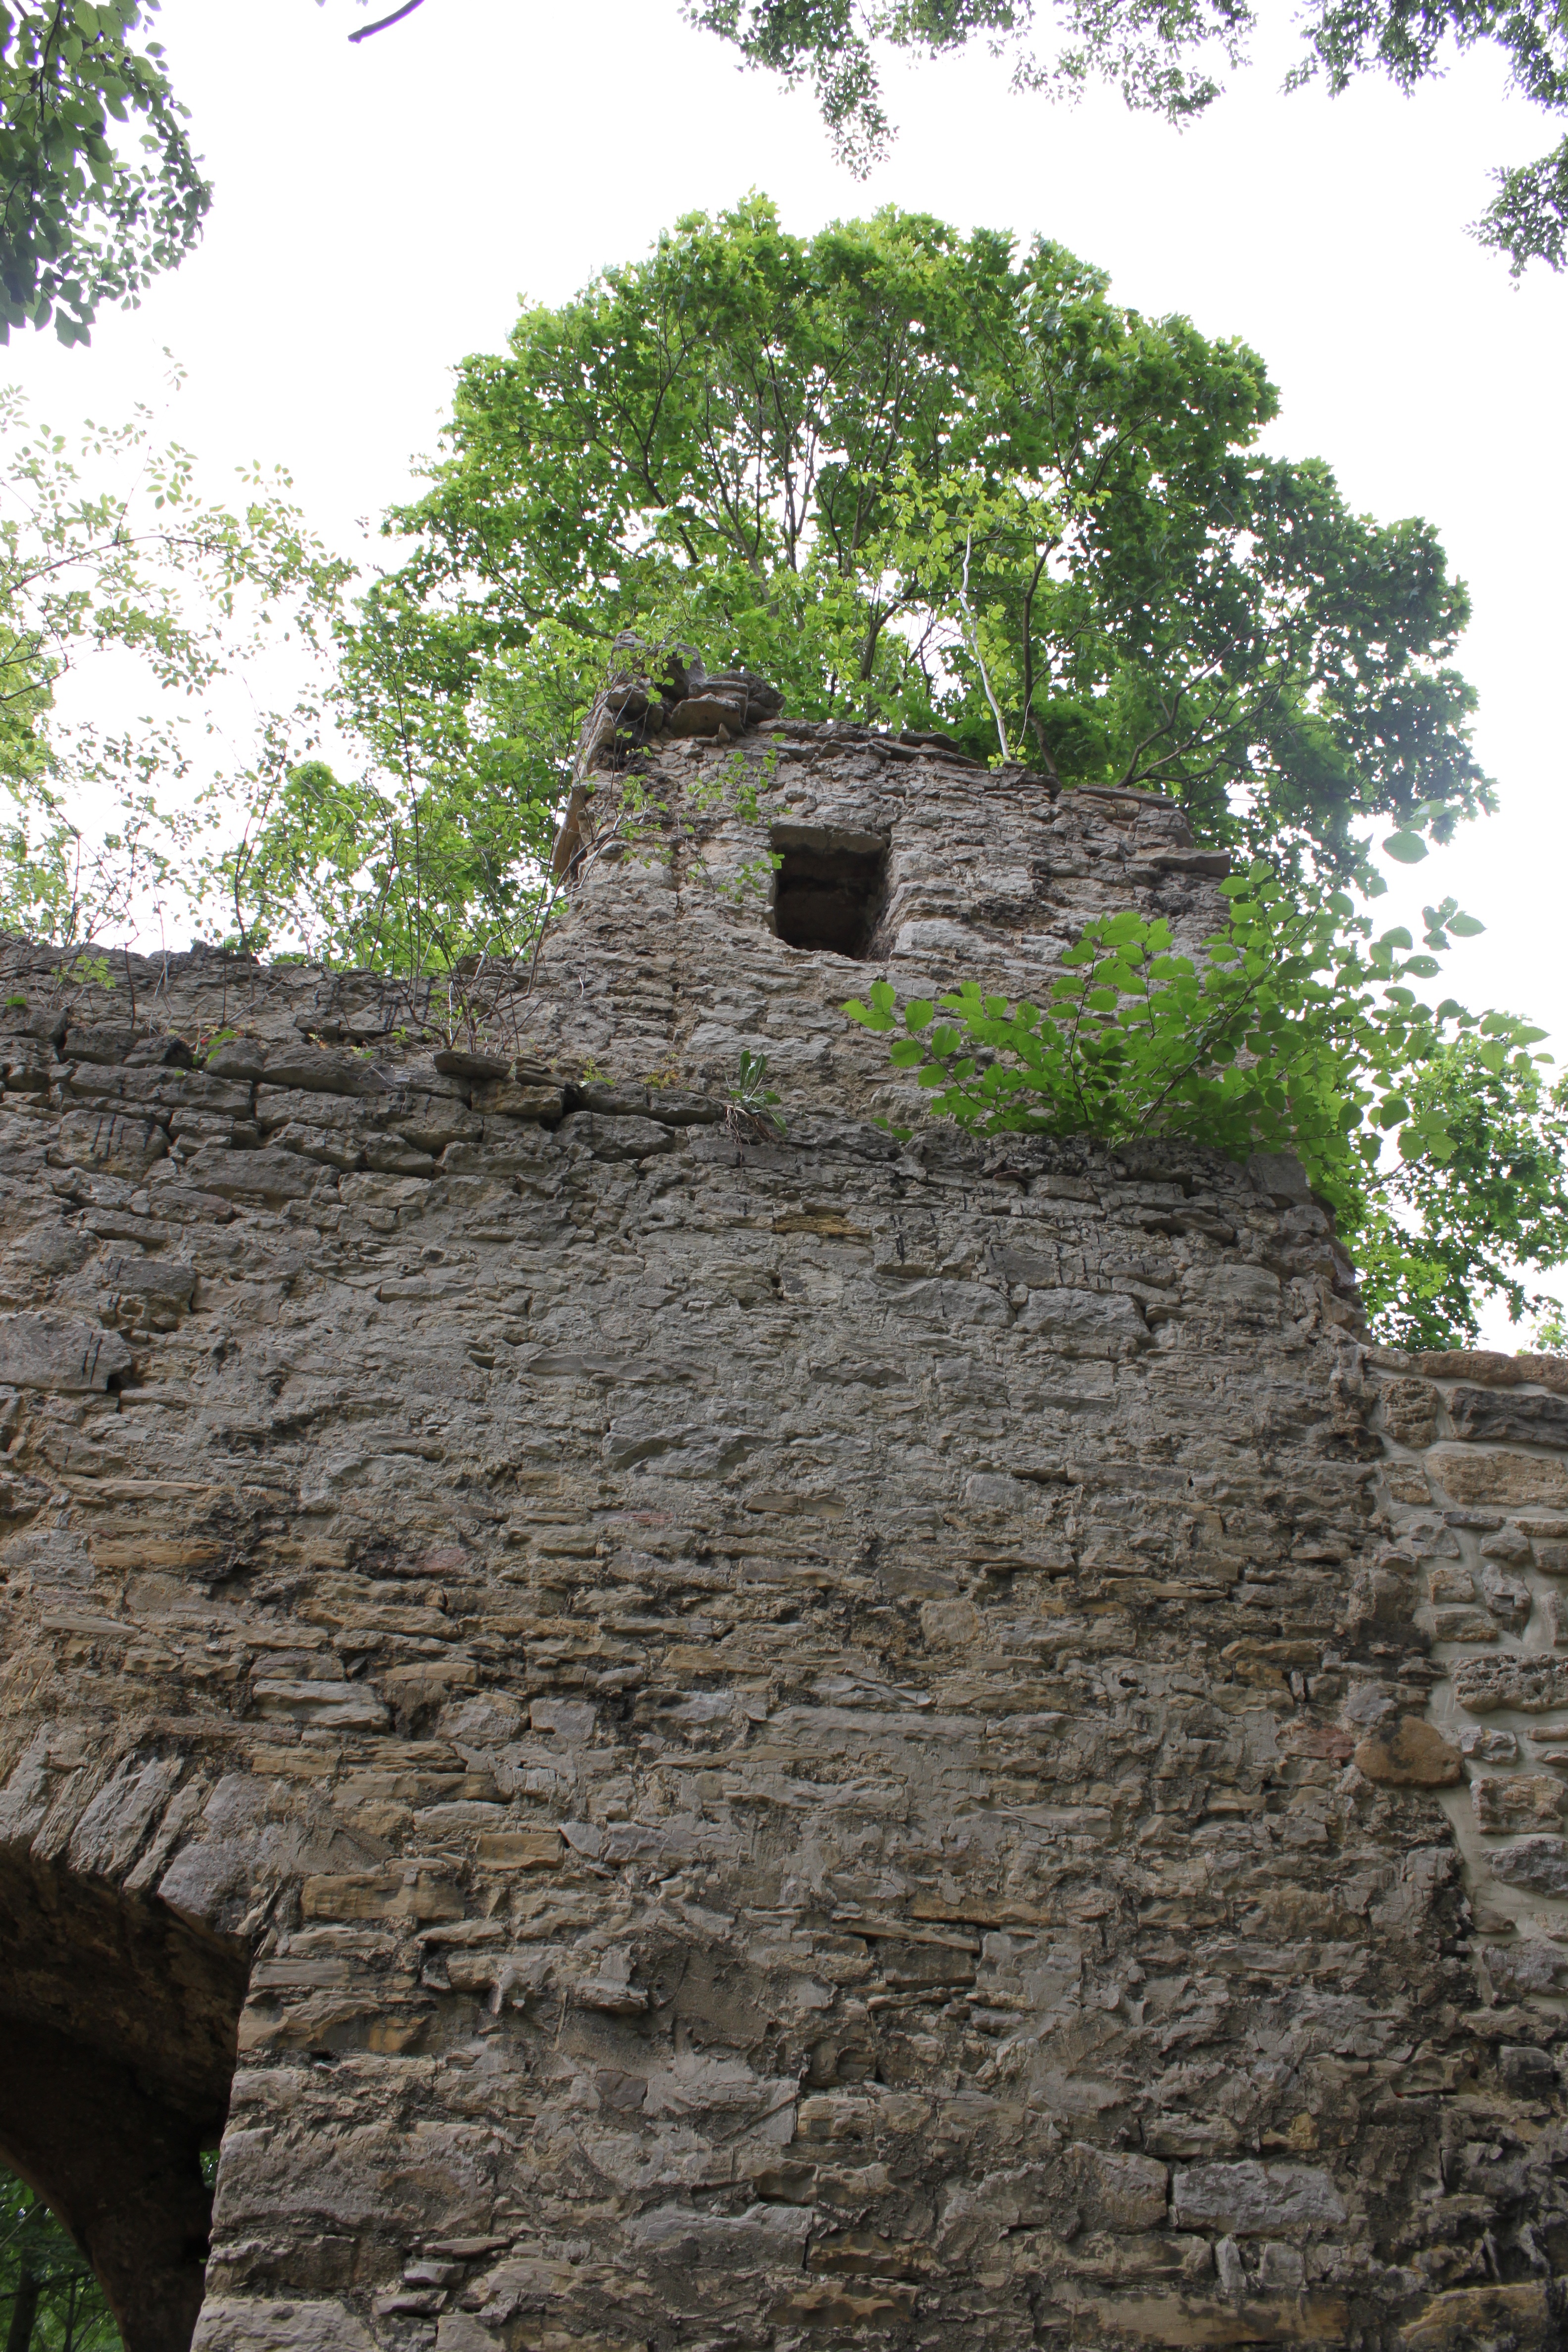
tree, rock, building, wall, village, castle, terrain, ruins, archaeological site, burgruine, ancient history, look forestry